John Versor

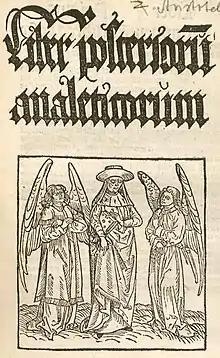
Title page from 1499 of a commentary by John Versor on the "Posterior analytics" of Aristotle

He was Rector of the University of Paris in 1458.